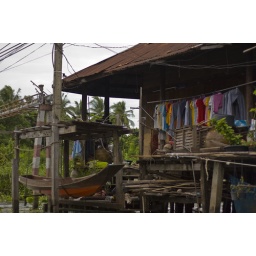
Poorer house by the water